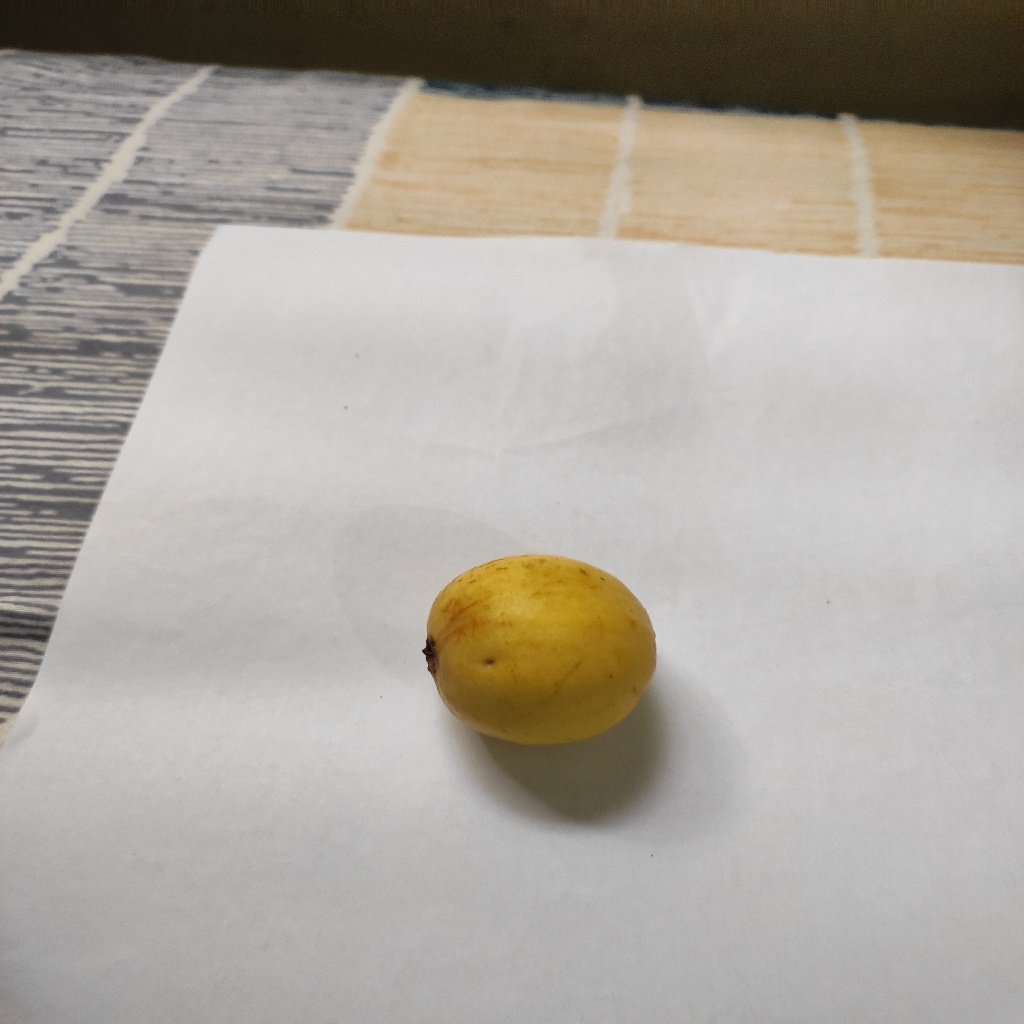
Crop: guava
Quality class: Class_A